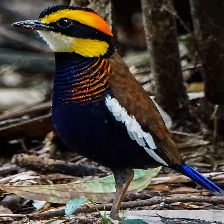
Species: BANDED PITA
Scientific name: HYDRORNIS GUAJANA